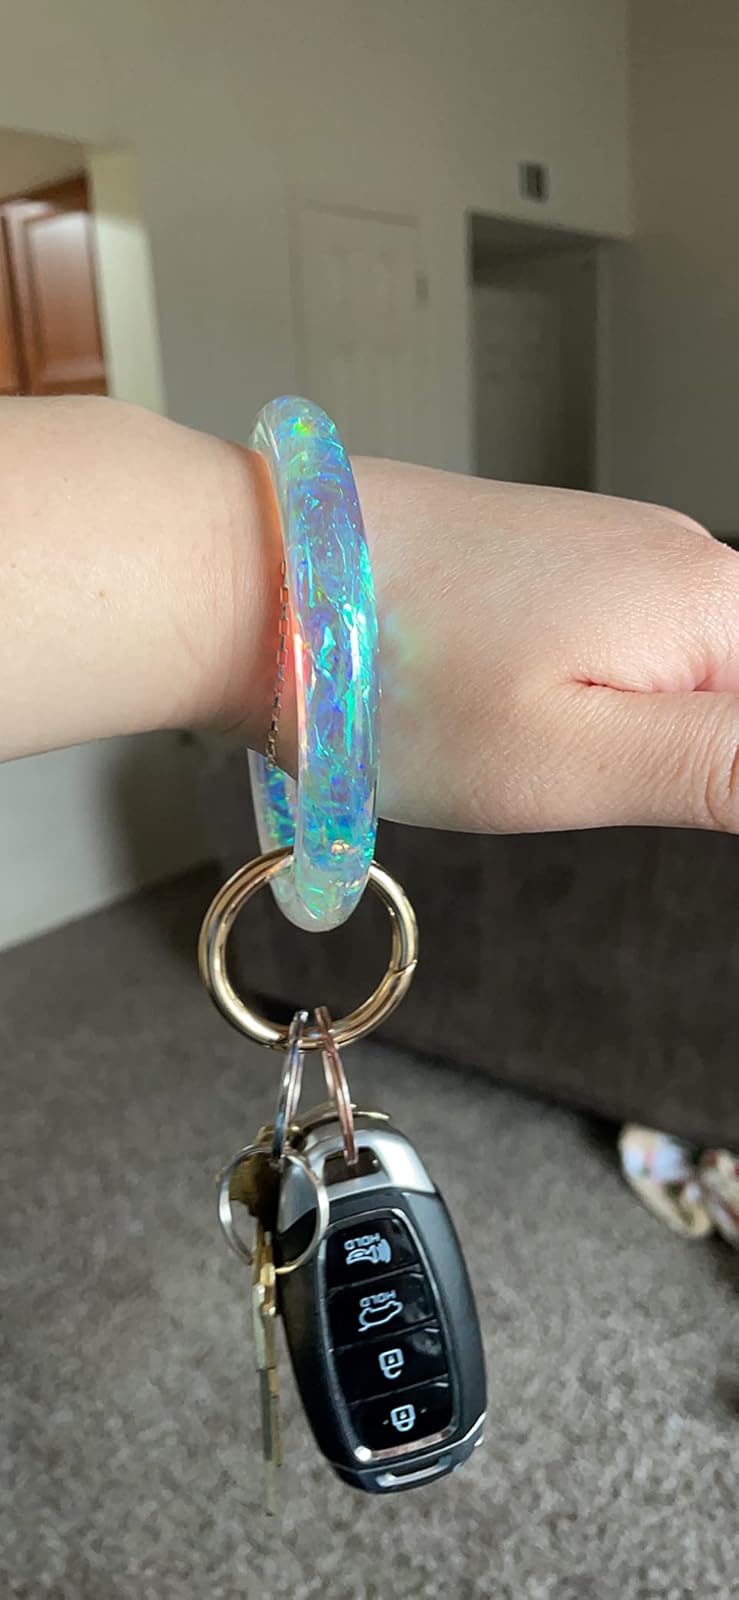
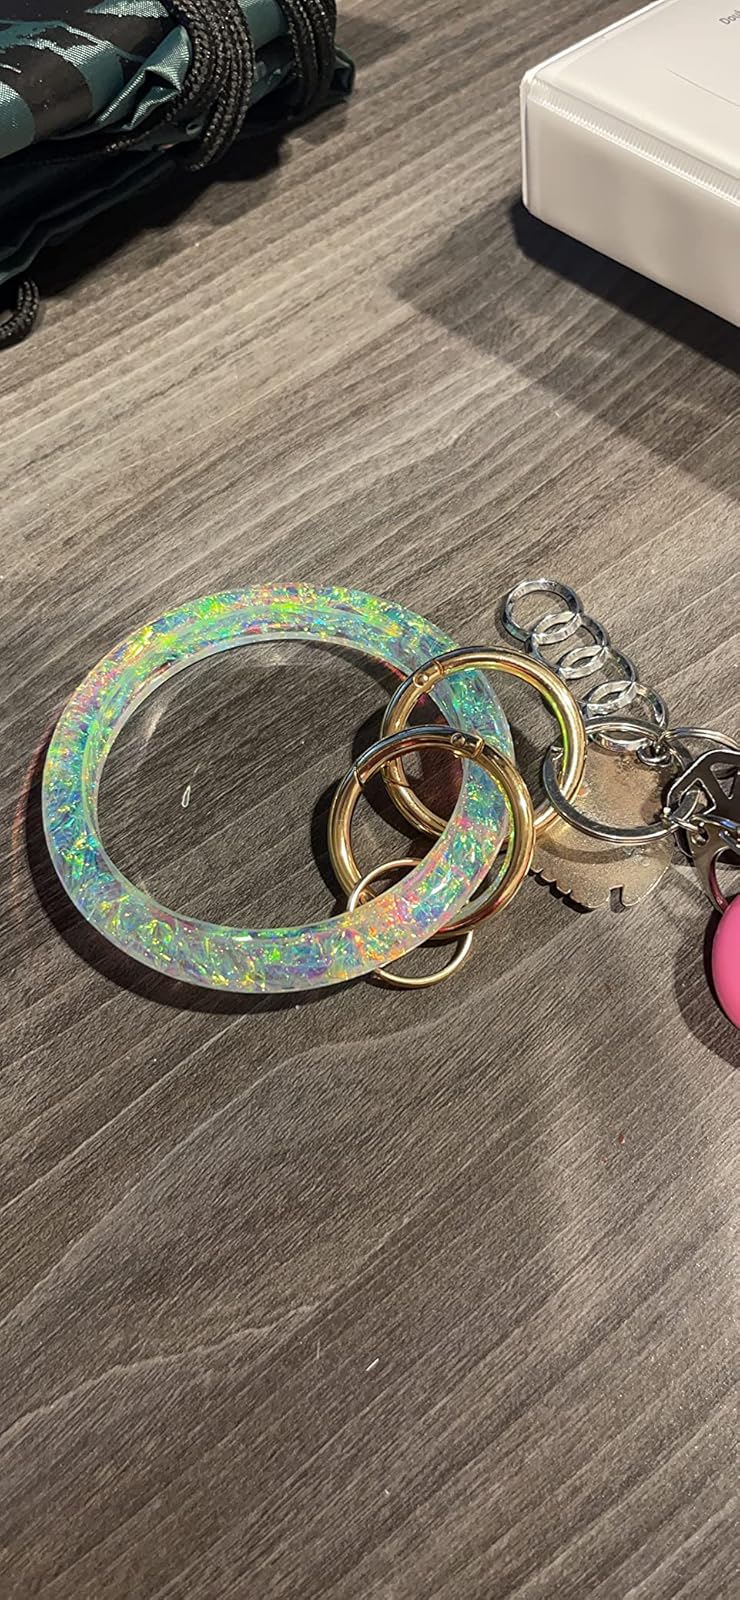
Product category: accessories_keychain
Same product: yes